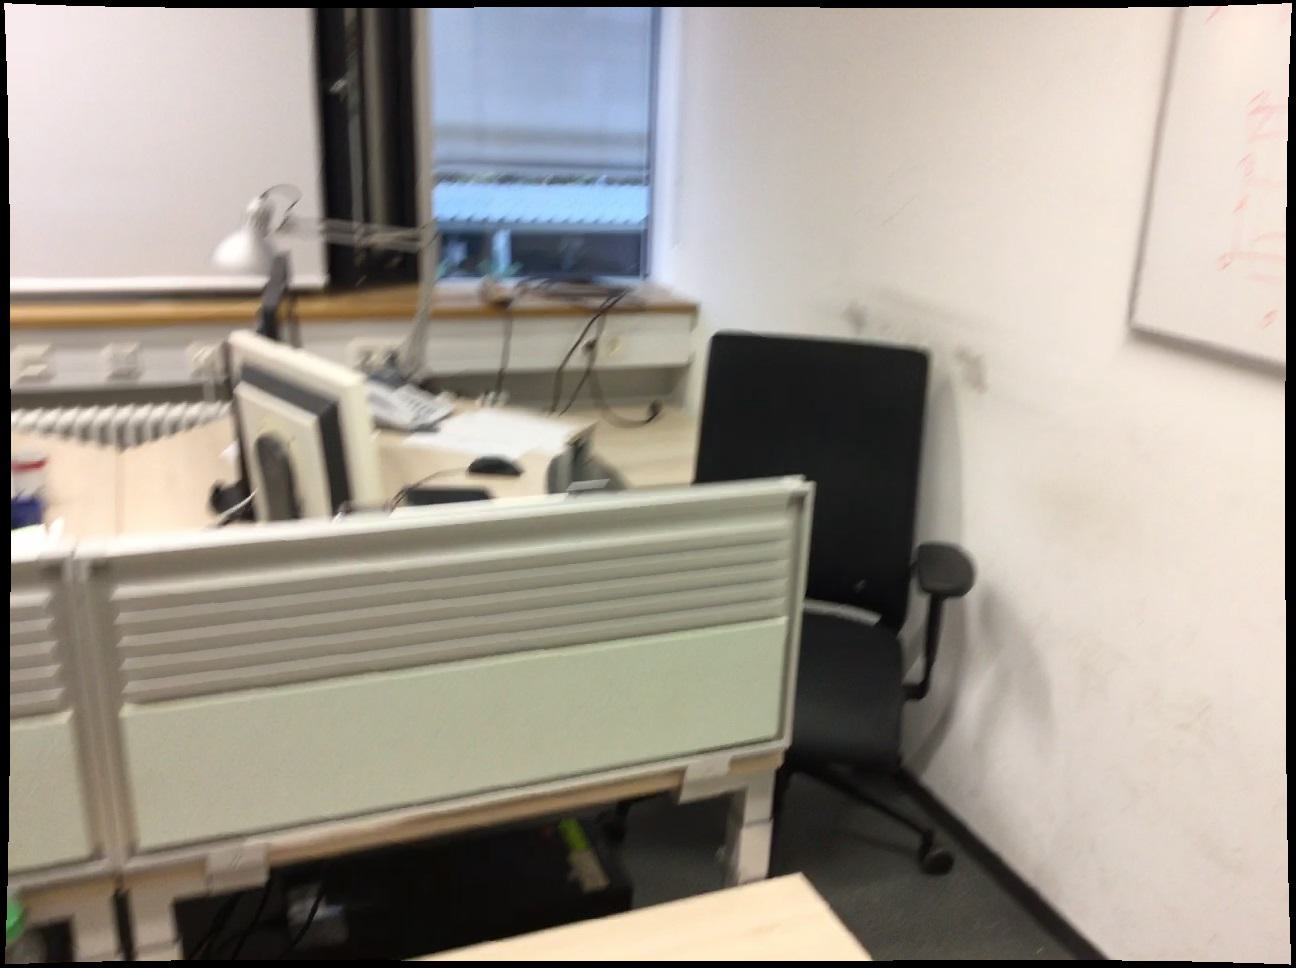
Question: Can the bottle fit in front of the chair from the world's perspective? Final answer should be yes or no.
Answer: No